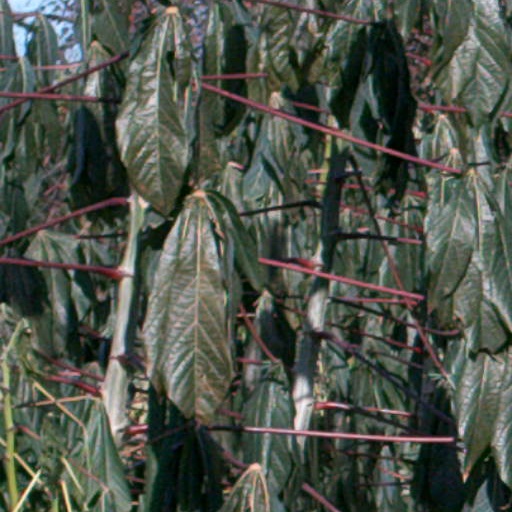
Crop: cassava